Freedom of the City

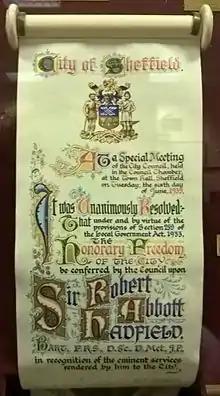
Award to Sir Robert Hadfield by the City of Sheffield, 1939 (Hadfield Room, University of Sheffield)

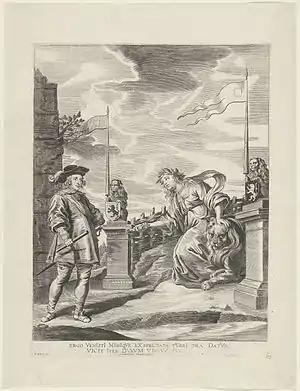
"Ferdinand Receives the Keys of the City from the Virgin of Ghent", print after a painting made by Antoon van den Heuvel for the Joyous Entry by the Cardinal-Infante Ferdinand into Ghent in 1635

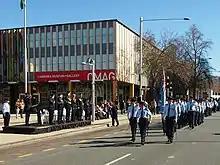
Members of No. 28 Squadron RAAF marching through the centre of Canberra during the unit's Freedom of the City parade in August 2013

The Freedom of the City (or Borough in some parts of the UK) is an honour bestowed by a municipality upon a valued member of the community, or upon a visiting celebrity or dignitary. Arising from the medieval practice of granting respected citizens freedom from serfdom, the tradition still lives on in countries such as the United States, United Kingdom, Ireland, Australia, Canada, South Africa and New Zealand—although today the title of "freeman" confers no special privileges. The Freedom of the City can also be granted by municipal authorities to military units which have earned the city's trust; in this context, it is sometimes called the Freedom of Entry. This allows them the freedom to parade through the city, and is an affirmation of the bond between the regiment and the citizenry.